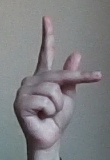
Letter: dha